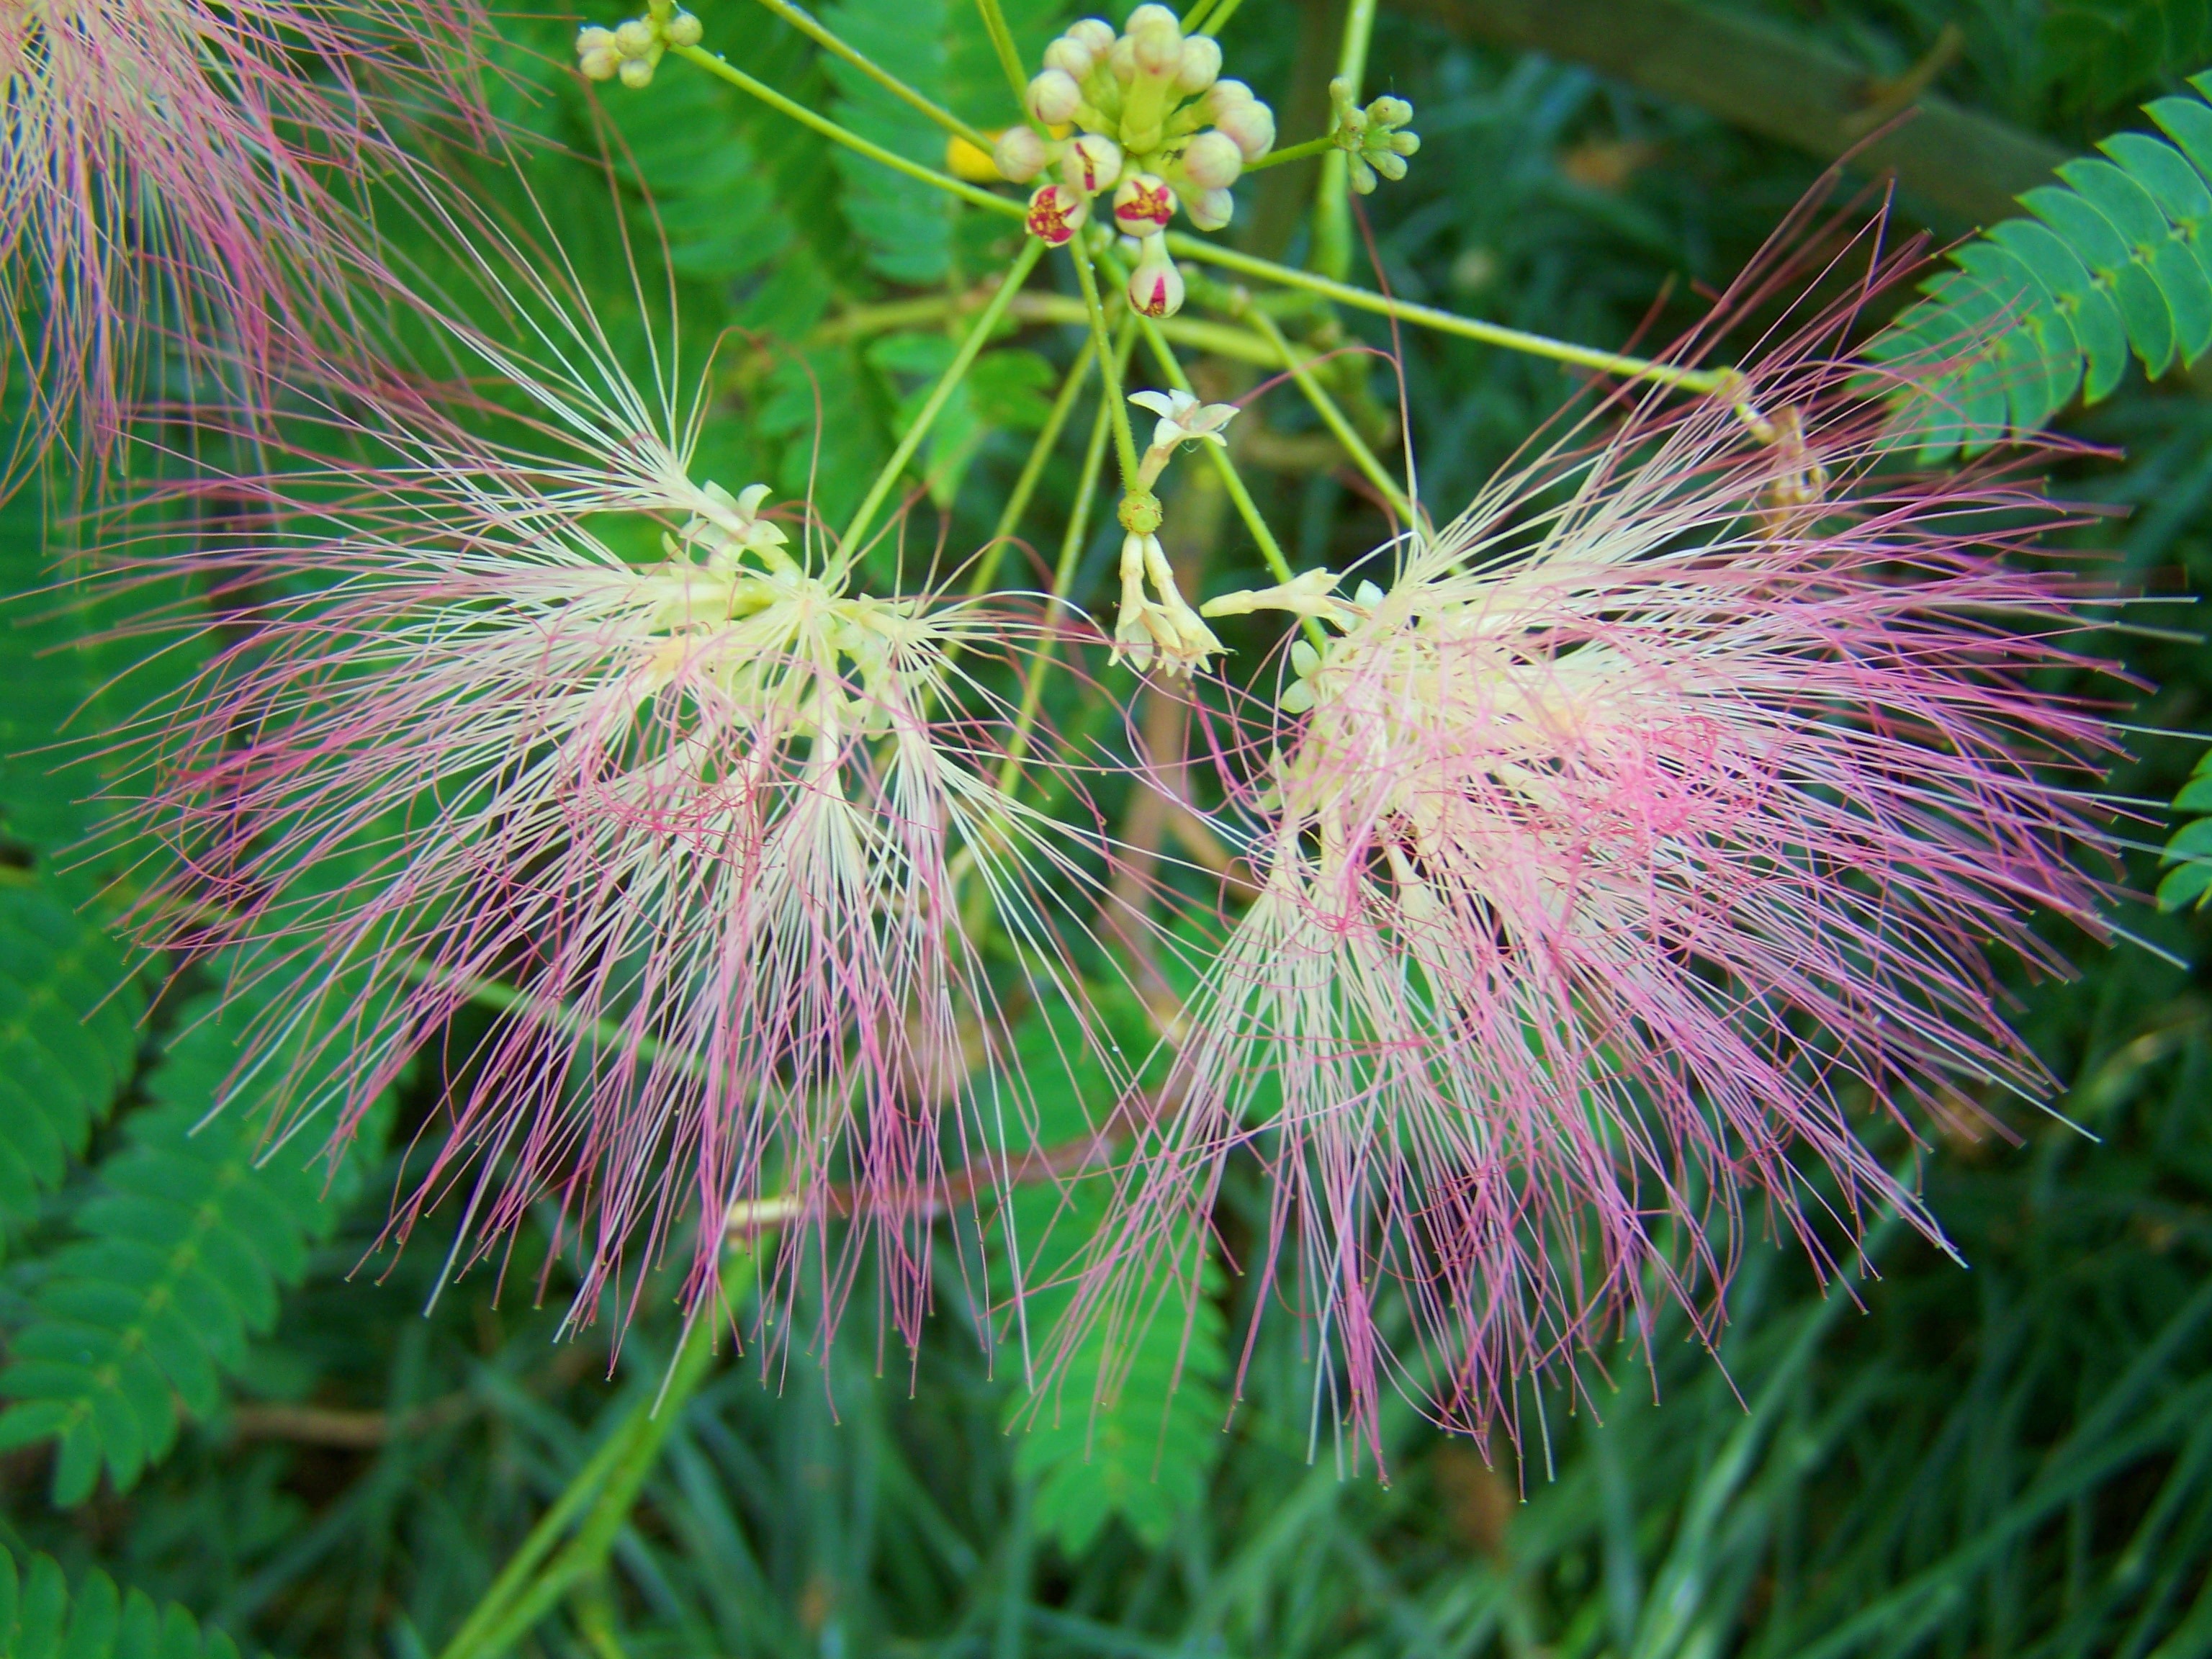
tree, nature, grass, branch, plant, photography, leaf, flower, green, botany, flora, wildflower, close up, pink flower, macro photography, flowering plant, daisy family, grass family, plant stem, land plant, thorns spines and prickles, japan silk acacia